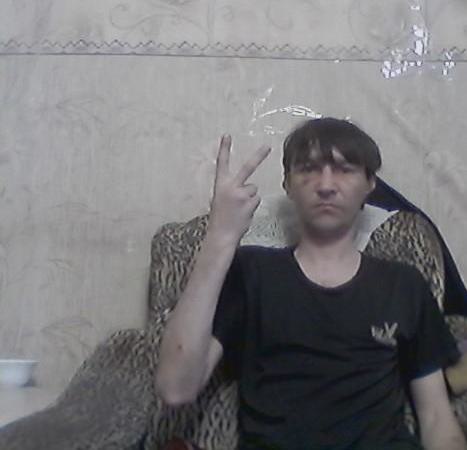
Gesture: peace_inverted